Blanchardstown

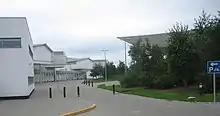
Technological University Dublin- Blanchardstown campus

There are a number of primary schools (national schools) in Blanchardstown, including Scoil Bhríde (Cailiní) and Scoil Bhríde (Buacaillí) on Church Avenue, Sacred Heart of Jesus Primary School (Huntstown), Scoile Olilibheir (Coolmine), St Ciaran's Primary School (Hartstown), Mary Mother of Hope Primary School (Clonee), and St Phillip the Apostle Primary School (Mountview).